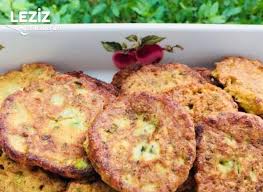
Yemek: mucver